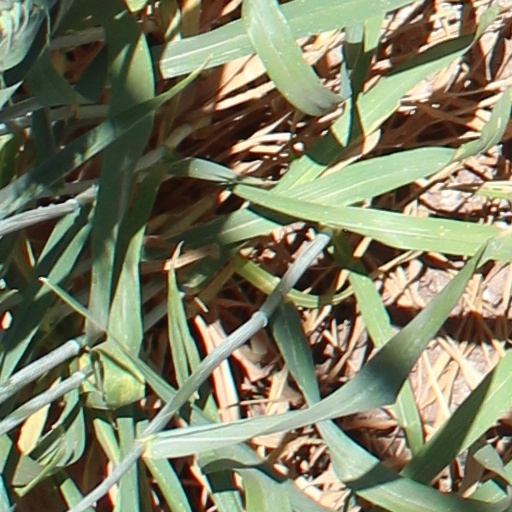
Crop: wheat